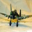
Label: airplane